Hirschbach Falls

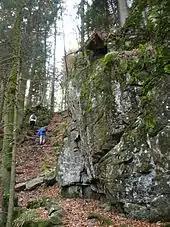
Rock path between the Hirschbach Fall and the Zweribach Waterfalls

The lower Hirschbach Fall is the goal of numerous walks from the Simonswälder valley, the Hexenloch Mill or from St. Märgen, usually as part of a hike to the nearby Zweribach Waterfalls. Direct access is via the car park at the Zweribach Bridge / "Hirschwinkelweg". From there, the waterfalls are well signposted: first the path runs steadily uphill, turns right after a left turn, heads past the "Bruggerhof" farm to the former farmstead of the burnt out "Brunnenhof", of which the remains of the wall and chapel have survived. At this point, there is a campsite with a refuge hut. Above a fork in the path, keep to the left (the right branch leads to the Zweribach Waterfalls). The route then follows a narrow rock path, an overgrown scree slope and steps and walkways secured with ropes and railings, before reaching the waterfalls after walking for 600 metres steadily through the "Bannwald" forest. The marked trail then leads uphill in serpentines to a wide forest path between St. Märgen and "Platte". The path continues, sometimes diverging to the right, and accompanying the Hirschbach valley on its orographically right-hand side to reach the upper fall.